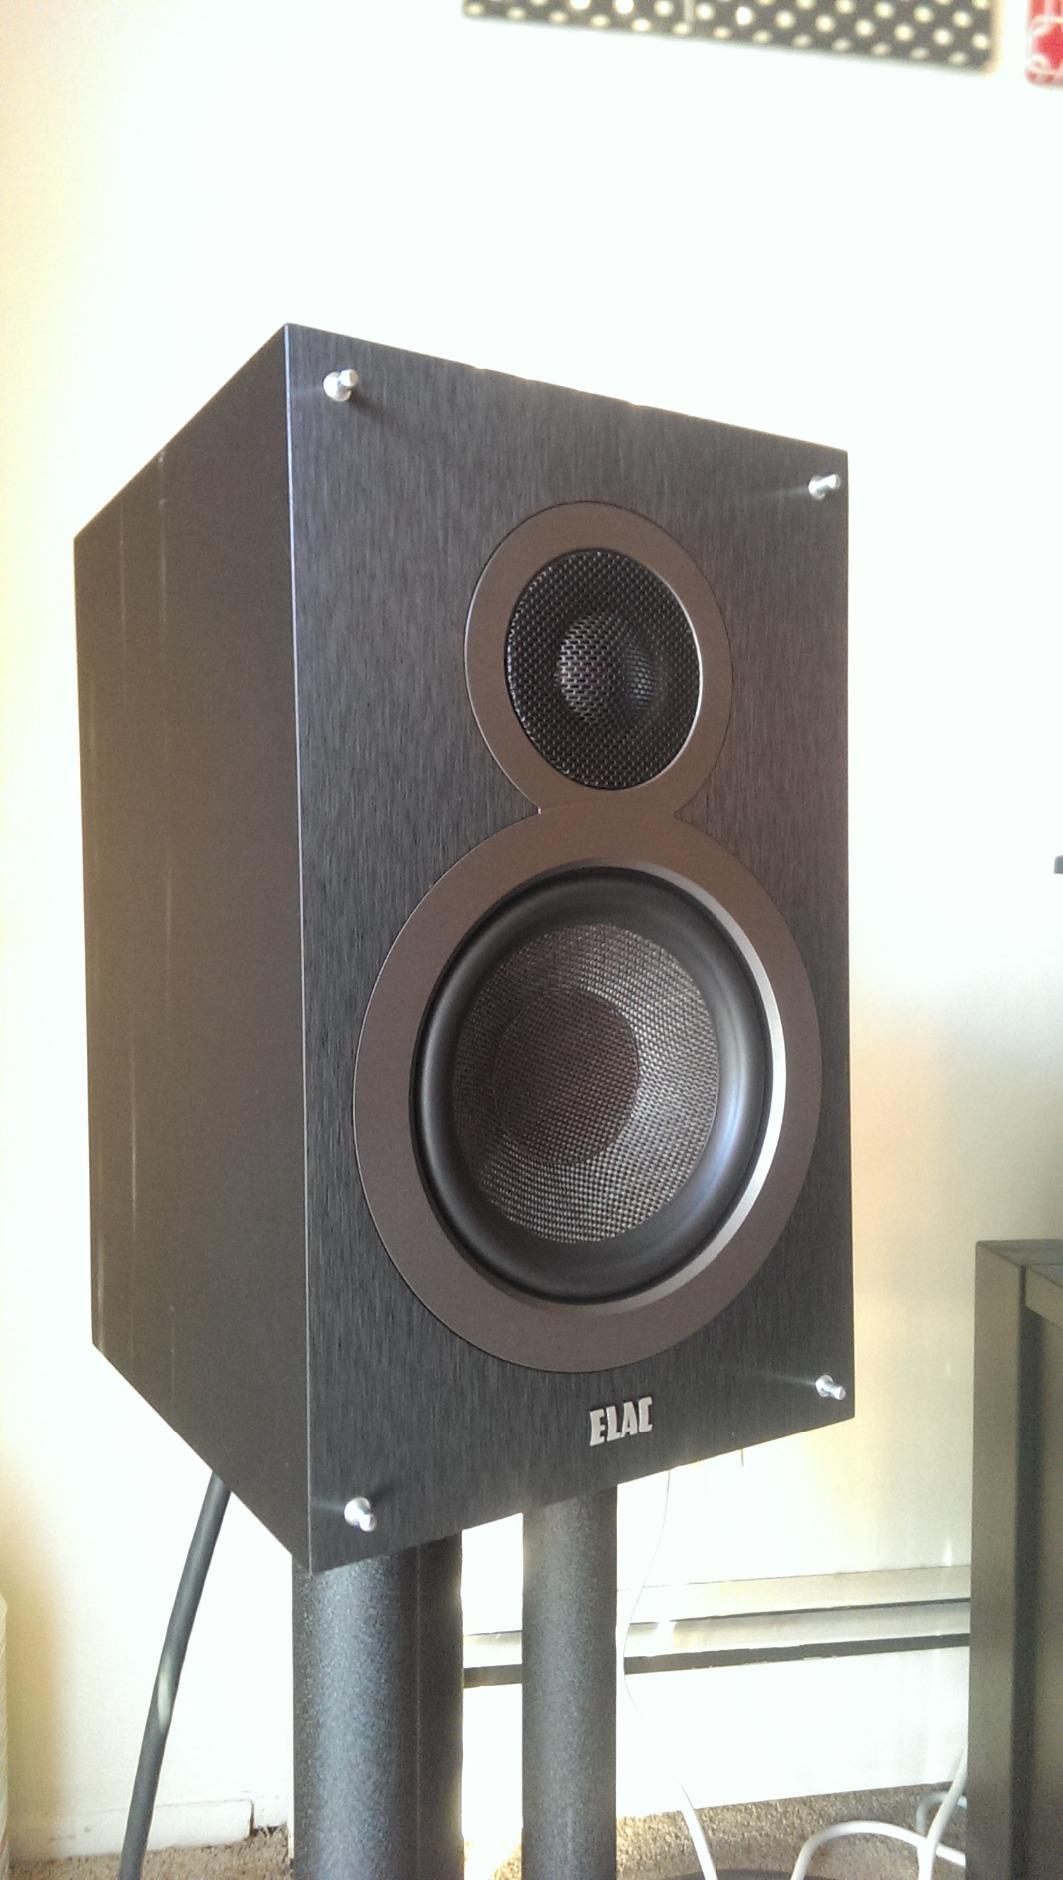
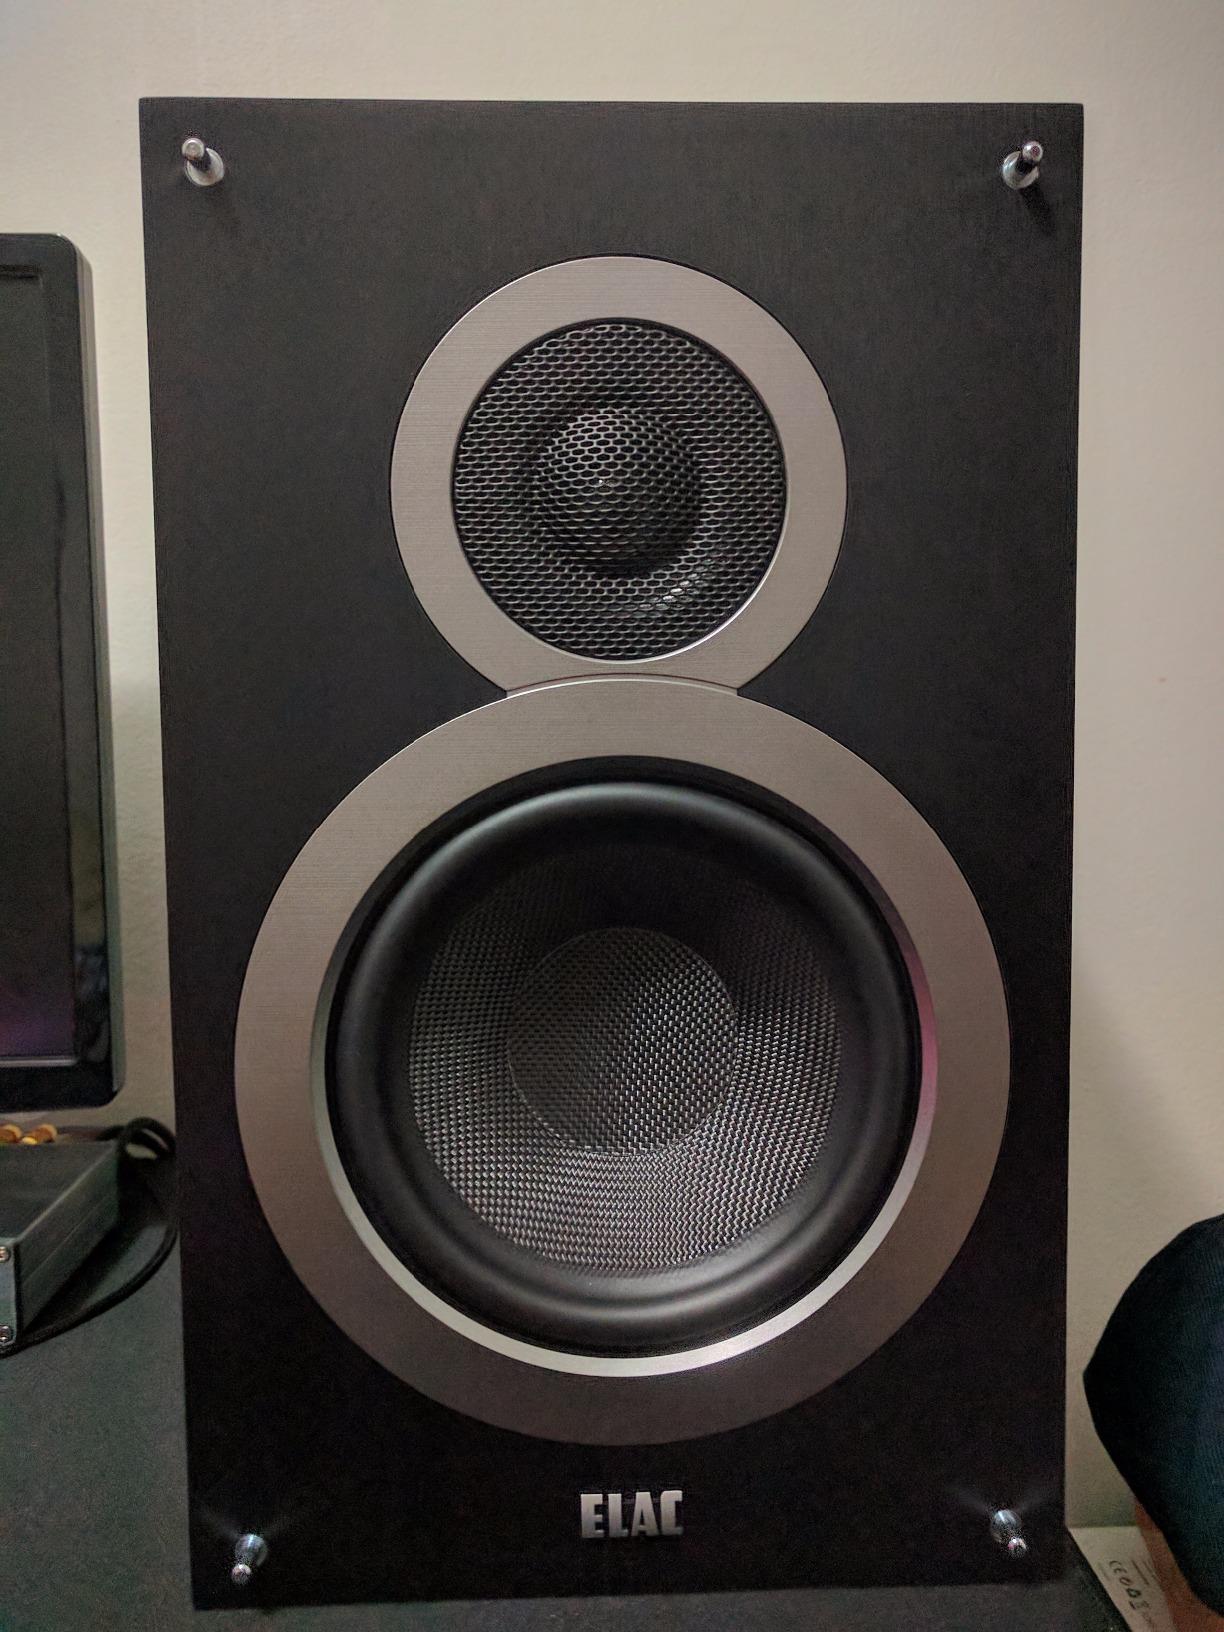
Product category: speaker
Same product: yes